Fascism

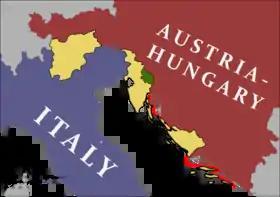
Territories promised to Italy by the Treaty of London (1915): Trentino-Alto Adige, the Julian March and Dalmatia (tan) and the Snežnik Plateau area (green). However, after World War I, Dalmatia was not assigned to Italy but to Yugoslavia

Similar political ideas arose in Germany after the outbreak of the war. German sociologist Johann Plenge spoke of the rise of a "National Socialism" in Germany within what he termed the "ideas of 1914" that were a declaration of war against the "ideas of 1789" (the French Revolution). According to Plenge, the "ideas of 1789"—such as the rights of man, democracy, individualism and liberalism—were being rejected in favor of "the ideas of 1914" that included "German values" of duty, discipline, law and order. Plenge believed that racial solidarity would replace class division and that "racial comrades" would unite to create a socialist society in the struggle of "proletarian" Germany against "capitalist" Britain. He believed that the Spirit of 1914 manifested itself in the concept of the People's League of National Socialism. This National Socialism was a form of state socialism that rejected the "idea of boundless freedom" and promoted an economy that would serve the whole of Germany under the leadership of the state. This National Socialism was opposed to capitalism because of the components that were against "the national interest" of Germany but insisted that National Socialism would strive for greater efficiency in the economy. Plenge advocated an authoritarian rational ruling elite to develop National Socialism through a hierarchical technocratic state.